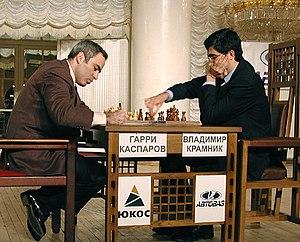
Garry Kimovitch Kasparov, né le 13 avril 1963 à Bakou, est un joueur d'échecs soviétique puis russe. En exil depuis 2013, il a acquis la nationalité croate en 2014 et vit aujourd'hui à New York.
Vladimir Borissovitch Kramnik, né à Touapsé le 25 juin 1975, est un joueur d'échecs russe. Grand maître international du jeu d'échecs, il est champion du monde de 2000 à 2007.
Le championnat du monde d’échecs est une épreuve destinée à déterminer le champion du monde pour le jeu d’échecs. Ce championnat existe depuis 1886.